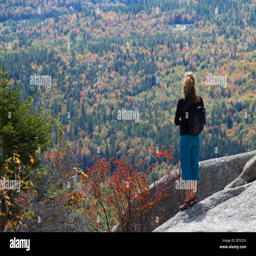
a scenic view of the landscape while hiking , with fall leaves